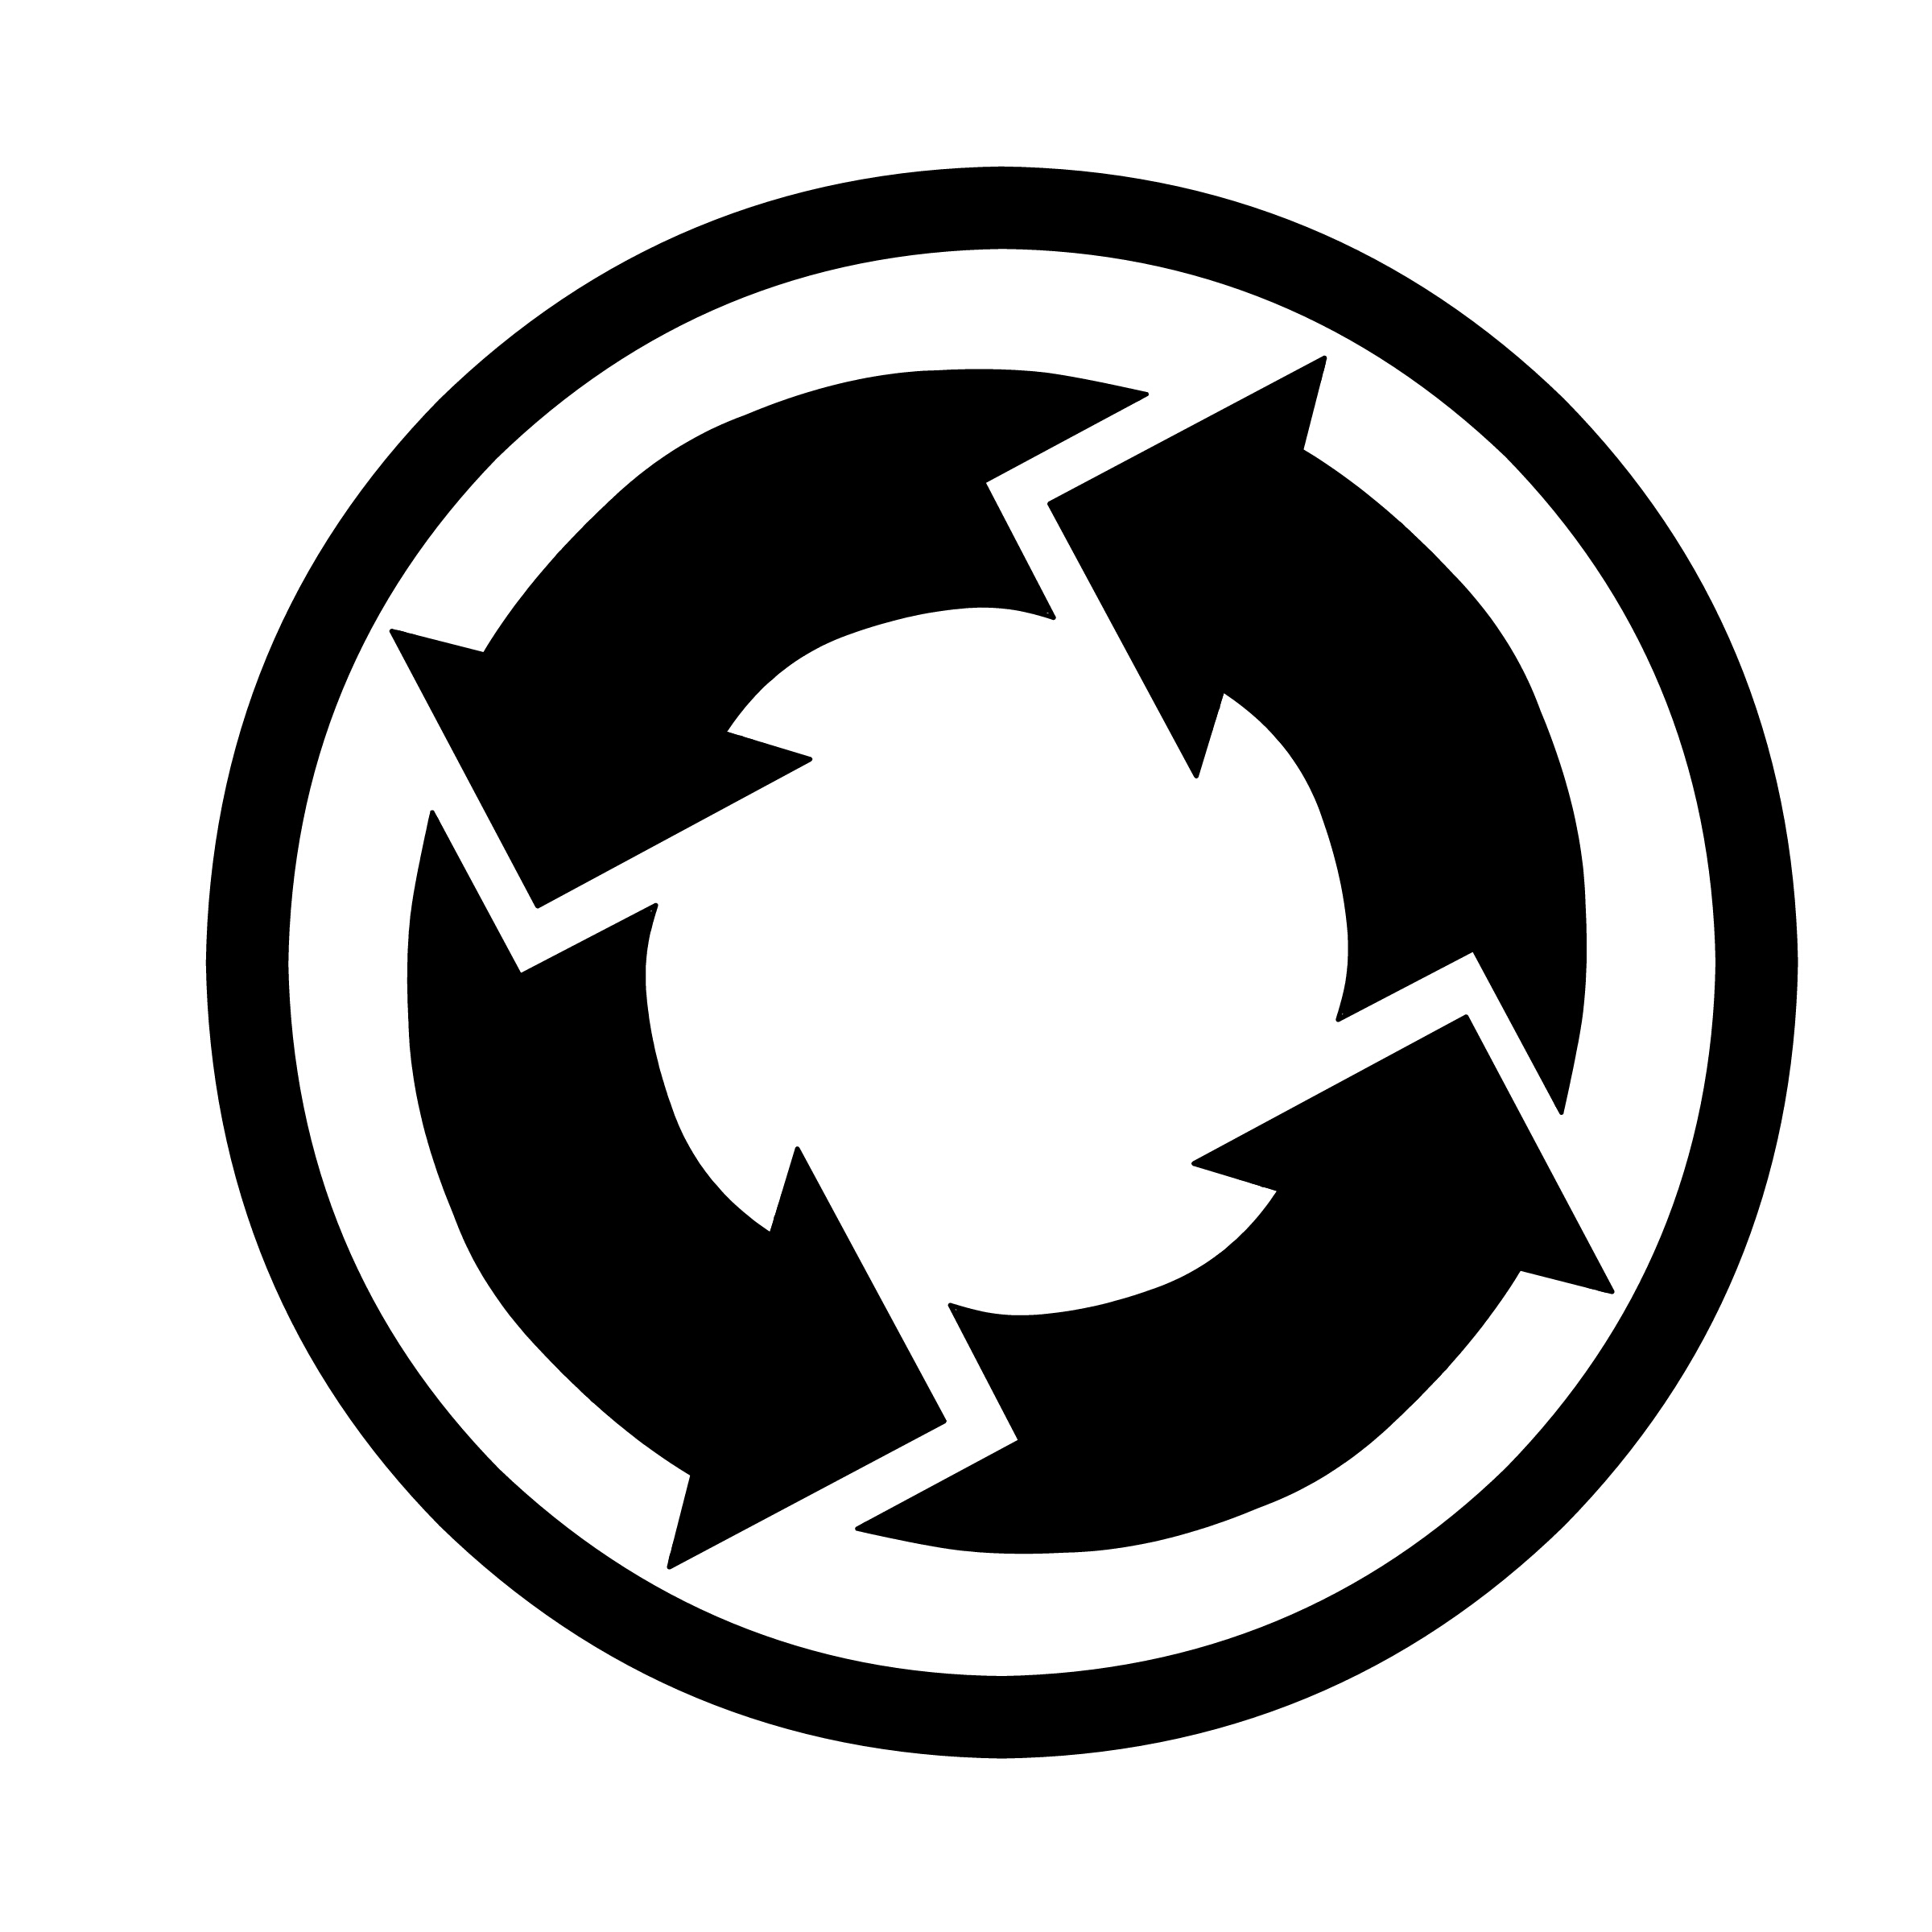
arrows, synchronize, update, circular, circulation, clear, cycle, delete, icon, element, discard, exchange, loop, motion, recyclable, recycle, refresh, reload, renew, repeat, reset, revolve, rotate, spin, sync, symbol, logo, circle, emblem, font, black and white, clip art, graphics, trademark